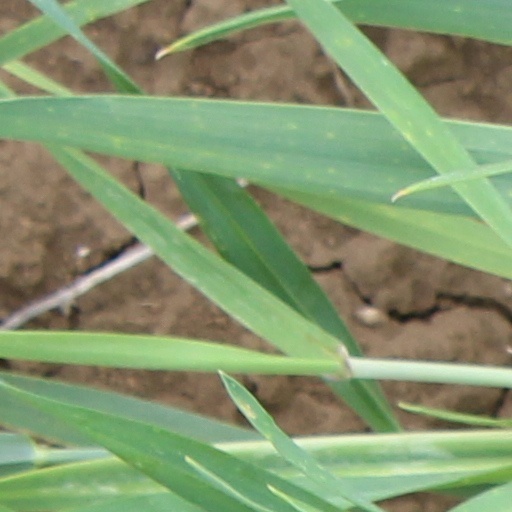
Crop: wheat